Water of Leith Walkway

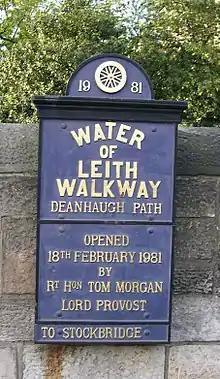
One of many signposts

The Water of Leith Walkway is a public footpath and cycleway that runs alongside the river of the same name through Edinburgh, Scotland, from Balerno to Leith.